Lambretta GP/DL

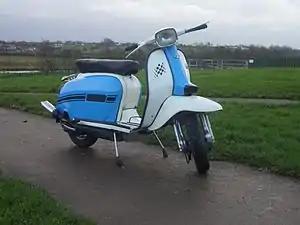
Lambretta GP/DL

The Lambretta GP/DL range was the final range of classic Lambrettas to be produced before Innocenti was sold to British Leyland Motor Corporation in 1971. The range was called the DL in most countries, but was called the GP (standing for Grand Prix) in Britain and some other countries. This was to associate the scooters with Formula One which was extremely popular and successful in the late 1960s.